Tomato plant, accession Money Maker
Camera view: tilt-top (135 deg); turntable rotation: 300 degrees
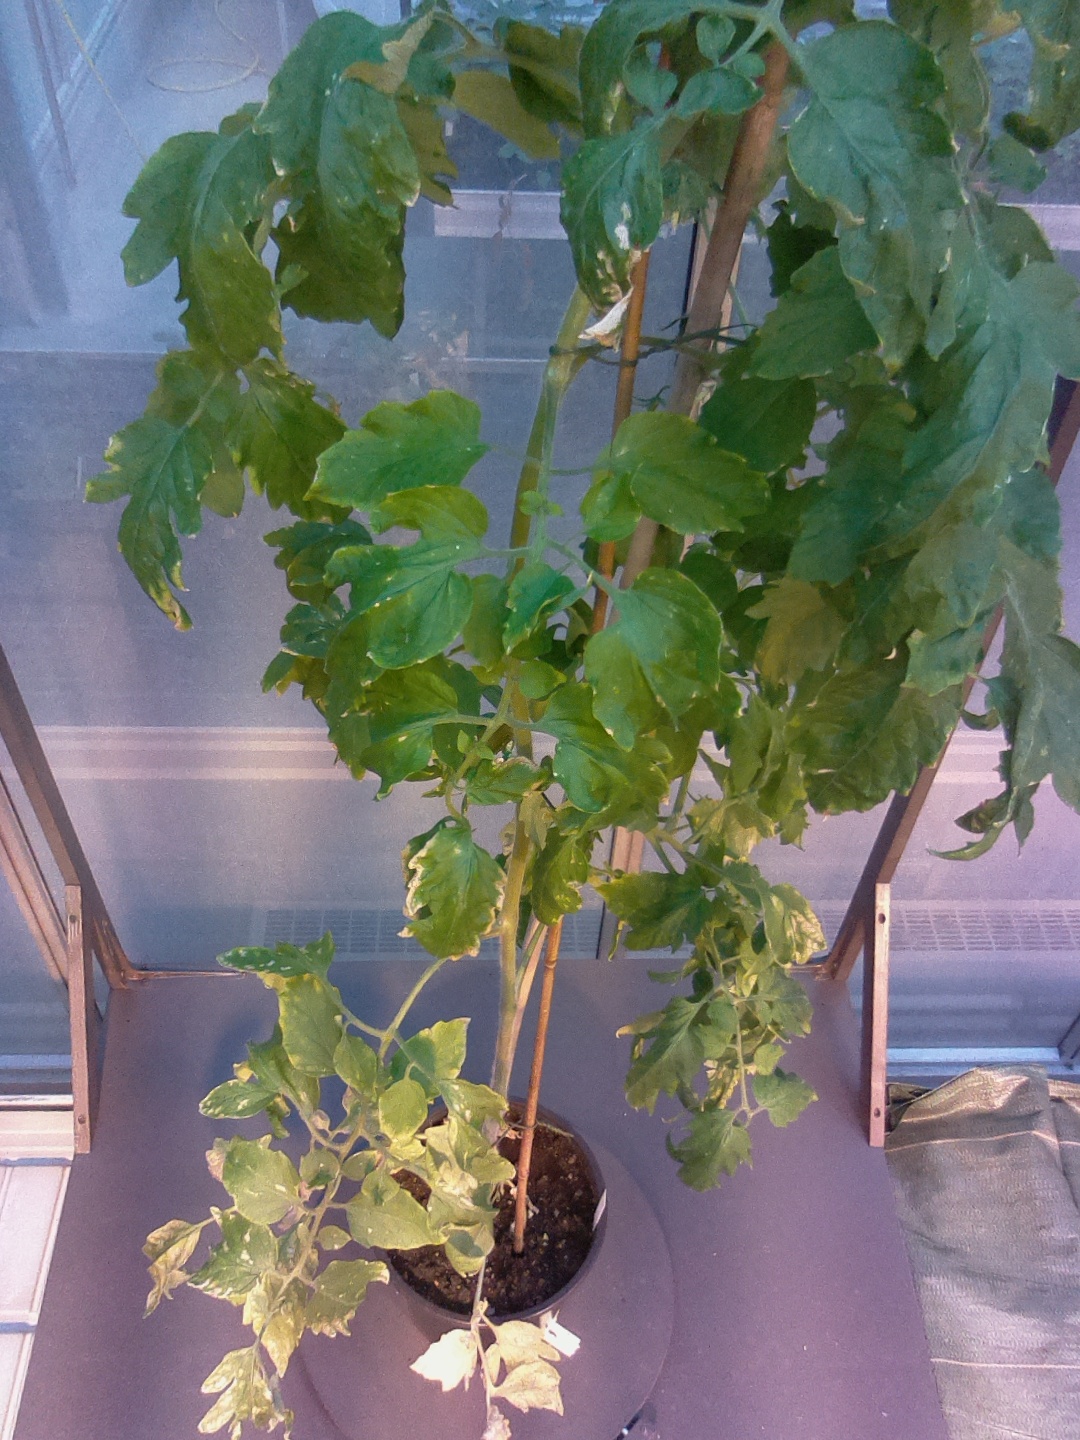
BBCH growth stage 76: 60%-70% of final fruit size